Sandy Ridge Cemetery

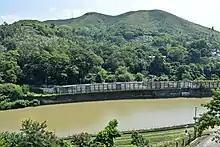
Sandy Ridge Cemetery viewed across Sham Chun River as seen from Luohu Port

Sandy Ridge Cemetery is a cemetery in Sandy Ridge, Hong Kong near Man Kam To and next to Lo Wu Control Point. It is managed by Food and Environmental Hygiene Department. It lies on the slopes between Sandy Ridge and Lo Wu Station Road.